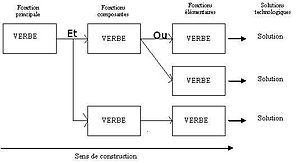
FAST est un type de diagramme qui présente une manière de penser, d'agir, ou de parler. Le diagramme FAST se construit de gauche à droite, dans la logique suivante : du "pourquoi" au "comment". Grâce à sa culture technique et scientifique, l'ingénieur développe les fonctions de service du produit en fonctions techniques. Il choisit des solutions pour construire finalement le produit. Le diagramme FAST constitue alors un ensemble de données essentielles permettant d'avoir une bonne connaissance d'un produit complexe et ainsi de pouvoir améliorer la solution proposée. La norme NF EN 12973 décrit le diagramme FAST en tant qu'une des méthodes usuelles d'analyse fonctionnelle.